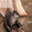
Label: otter